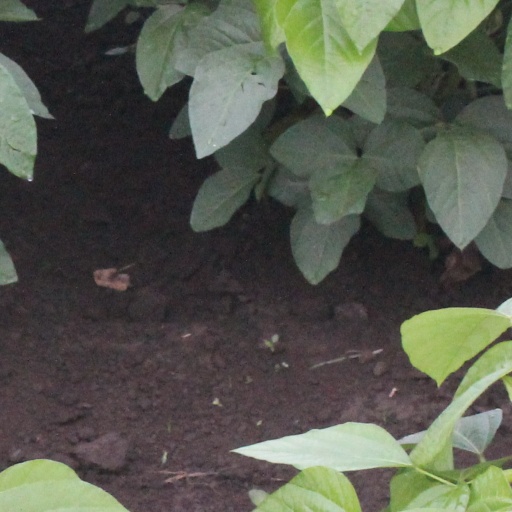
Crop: soybean